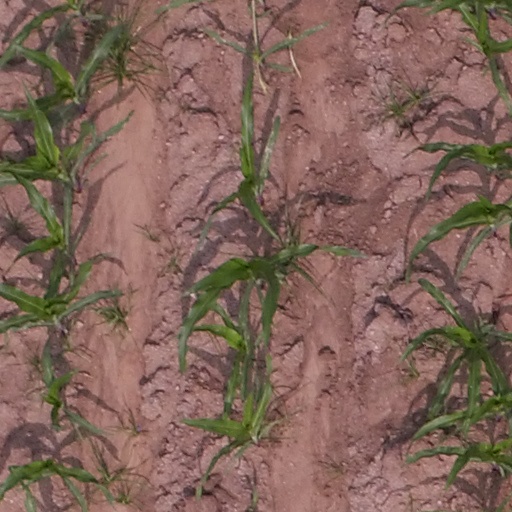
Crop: maize; corn